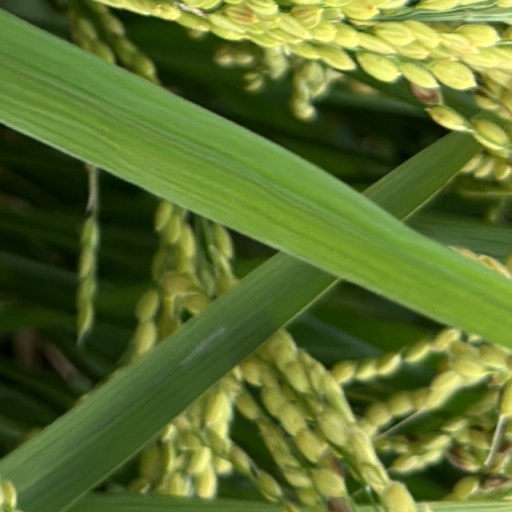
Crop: rice